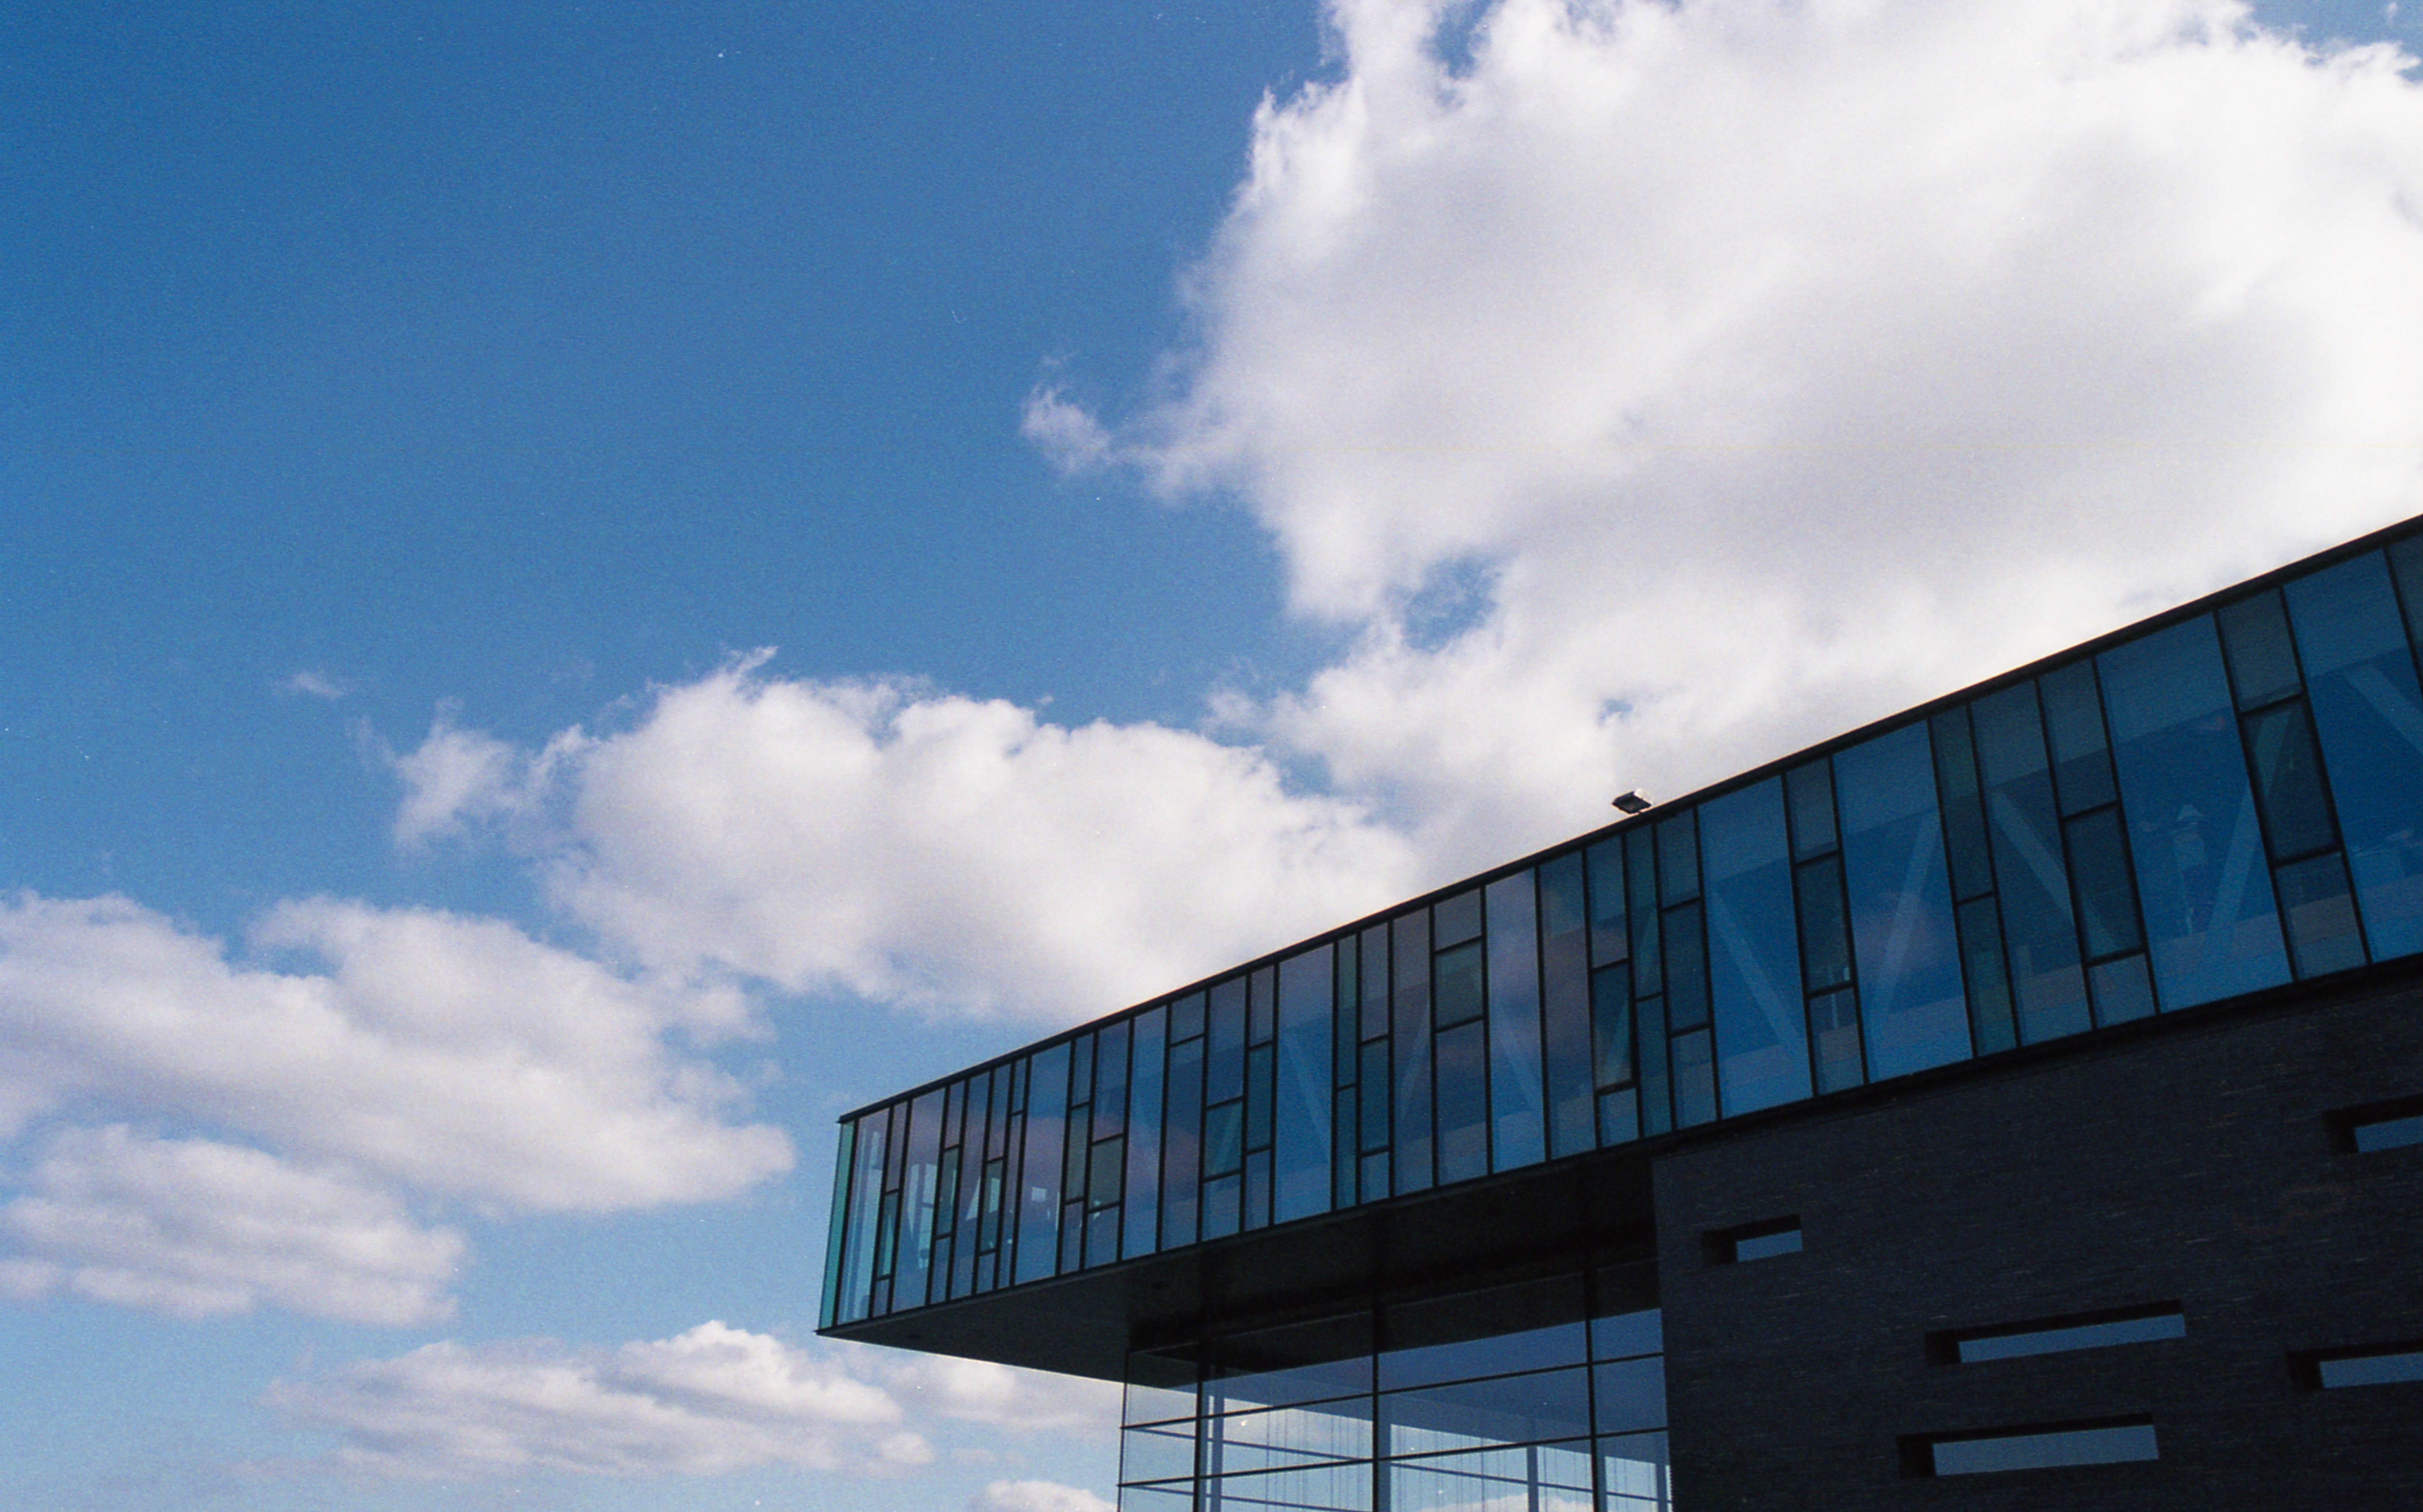
cloud, architecture, sky, building, reflection, facade, blue, professional, tower block, headquarters, atmosphere of earth